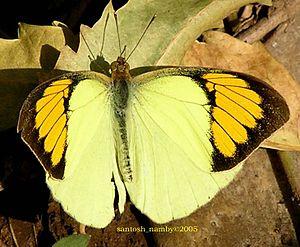
Ixias pyrene est une espèce de lépidoptères de la famille des Pieridae et de la sous-famille des Pierinae.